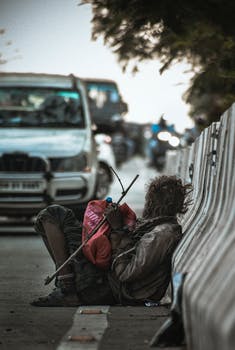
Label: No Watermark